Shaitan Singh

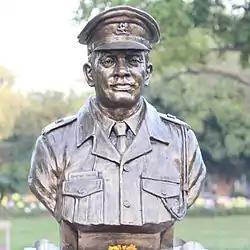
Singh's statue at "Param Yodha Sthal", National War Memorial, New Delhi.

During the war, the 13th Battalion of Kumaon Regiment, Charlie ‘C’ company comprising 114 Ahirs and Other soldiers was positioned in Chusul sector, at a height of above sea level, the battalion under the command of Singh was holding a position at Rezang La, and the area was defended by five platoon posts. In the morning hours of 18 November 1962, the Chinese attacked. Indians prepared for an offensive as they saw the Chinese advancing through nullahs in the dim dawn lighting. At 5:00am, as platoons got a better sight of the Chinese, they started firing with light machine guns, rifles, mortar, and grenades, killing many Chinese soldiers.